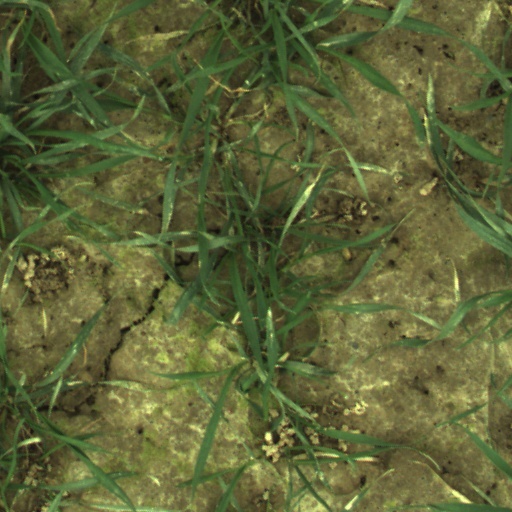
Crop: wheat